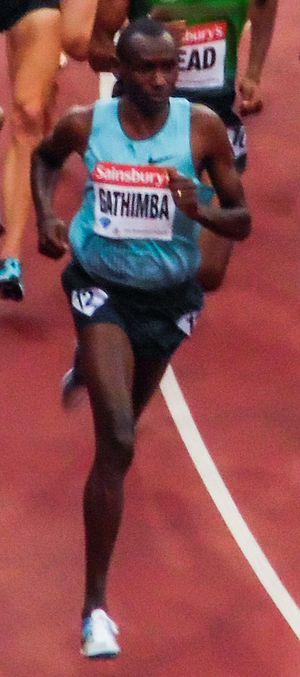
Gideon Gathimba est un athlète kényan spécialiste du 1 500 mètres.